Battle of Tabqa

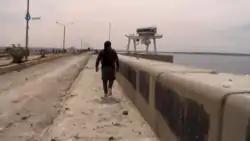
SDF fighters near Tabqa Dam

On 22 March, the SDF began an assault to capture the Tabqa Dam, al-Thawrah (al-Tabqah; Tabqa) city, and the Tabqa Airbase. Five hundred SDF fighters and additional US soldiers of the CJTF–OIR were airlifted by US V-22 Osprey helicopters across the Euphrates river and Lake Assad and were dropped on the Shurfa Peninsula to the west of Tabqa city. US air support assets and artillery units from the United States Marines supported the assault. SDF and US forces also landed on the Jazirat al-'Ayd Island (or Peninsula) to the west of Tabqa Dam, capturing it as well. The airlift of forces behind enemy lines was described by Pentagon spokesman Eric Pahon as a large high-priority offensive and announced that the advance had cut off the highway linking the Aleppo, Deir ez-Zor, and Raqqa Governorates. He added that around 75-80% of the attacking force consisted of Arab fighters, with the rest being Kurds in the YPG and the YPJ. Four towns were also seized as part of the landings and it was believed that the dam and general area were held by hundreds of ISIL fighters, many of them foreign fighters. The SDF stated that the advance was also meant to block any advance on Raqqa by the Syrian Arab Army from the west.